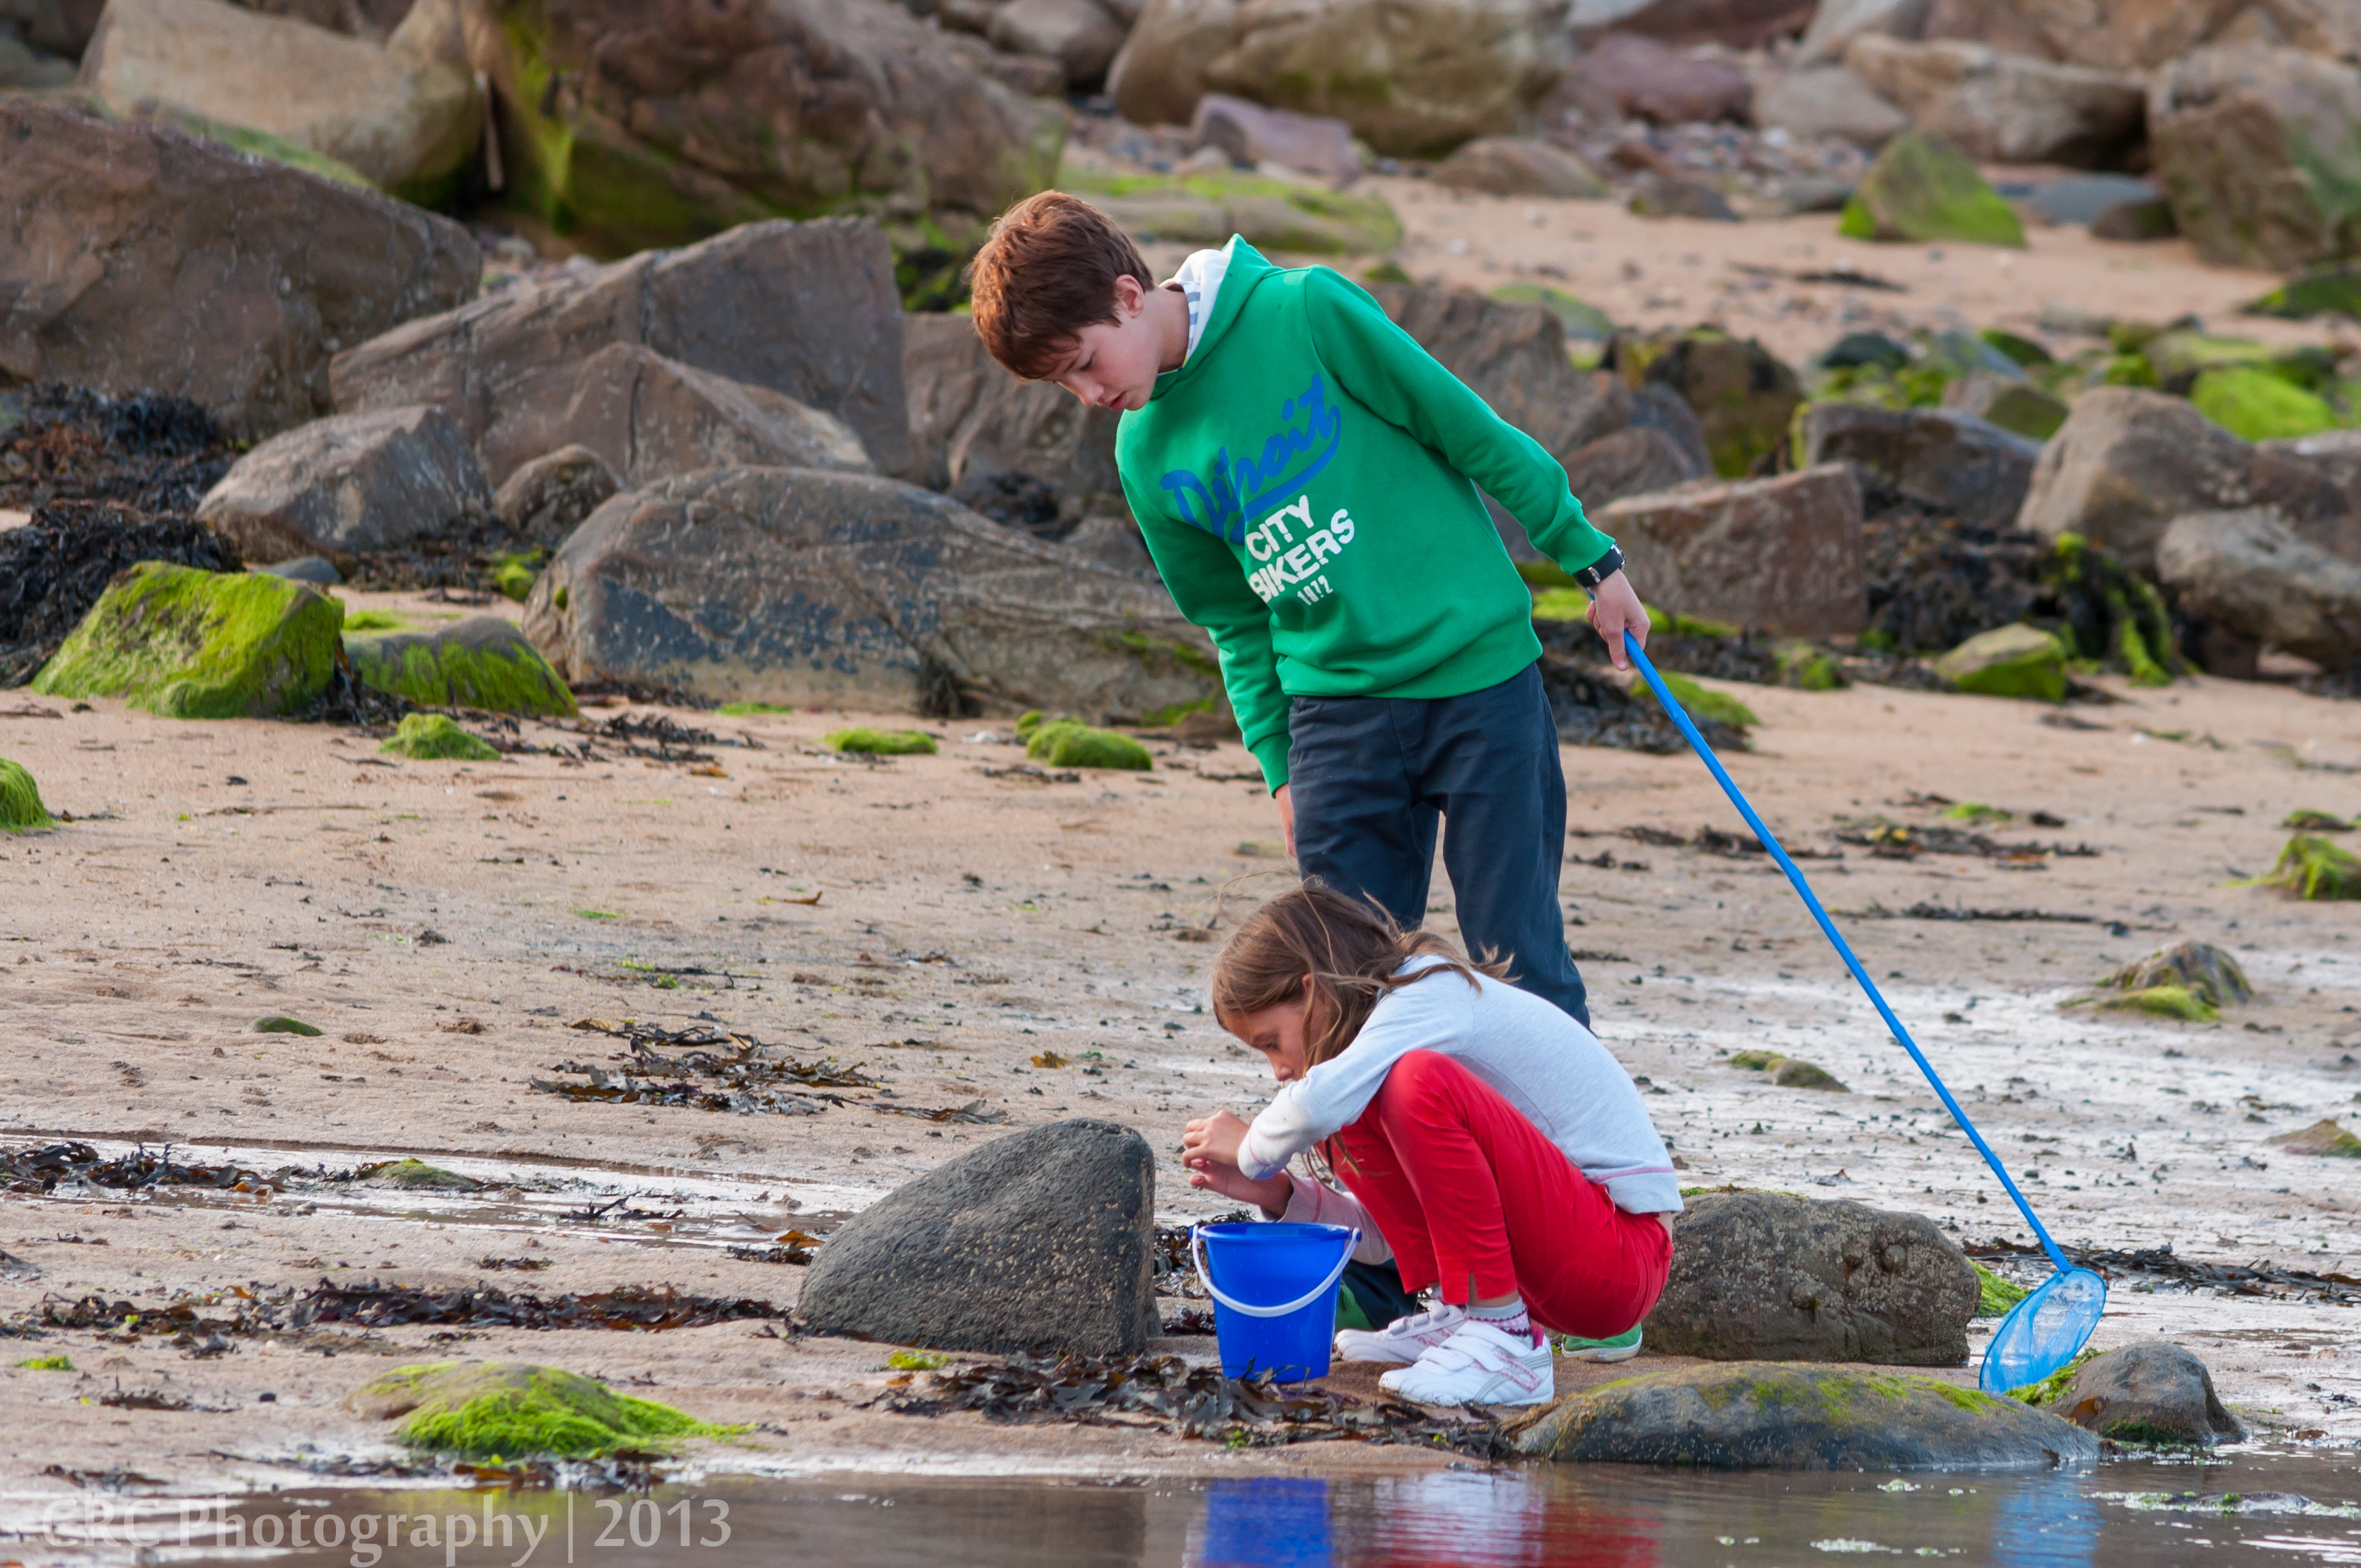
coast, play, river, summer, vacation, pool, seaside, child, rocks, kids, holidays